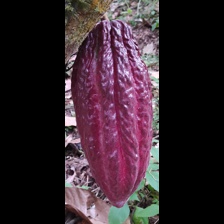
Label: sana